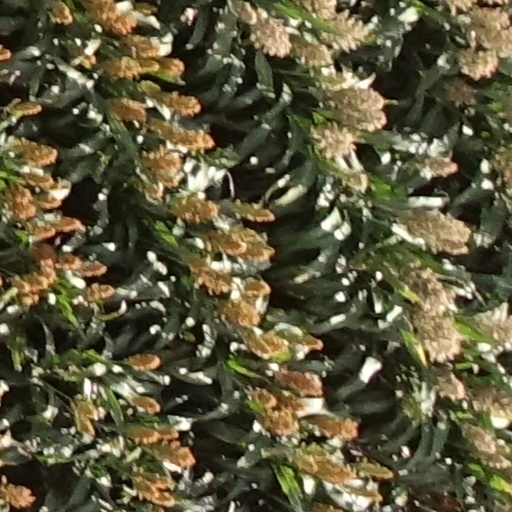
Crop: sorghum